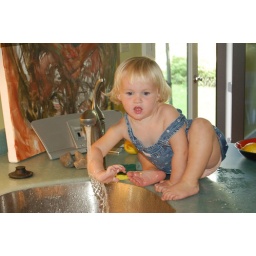
Saturday, Evelyn decided that she needed to clean herself in the kitchen sink after a little jumping on the trampolene.